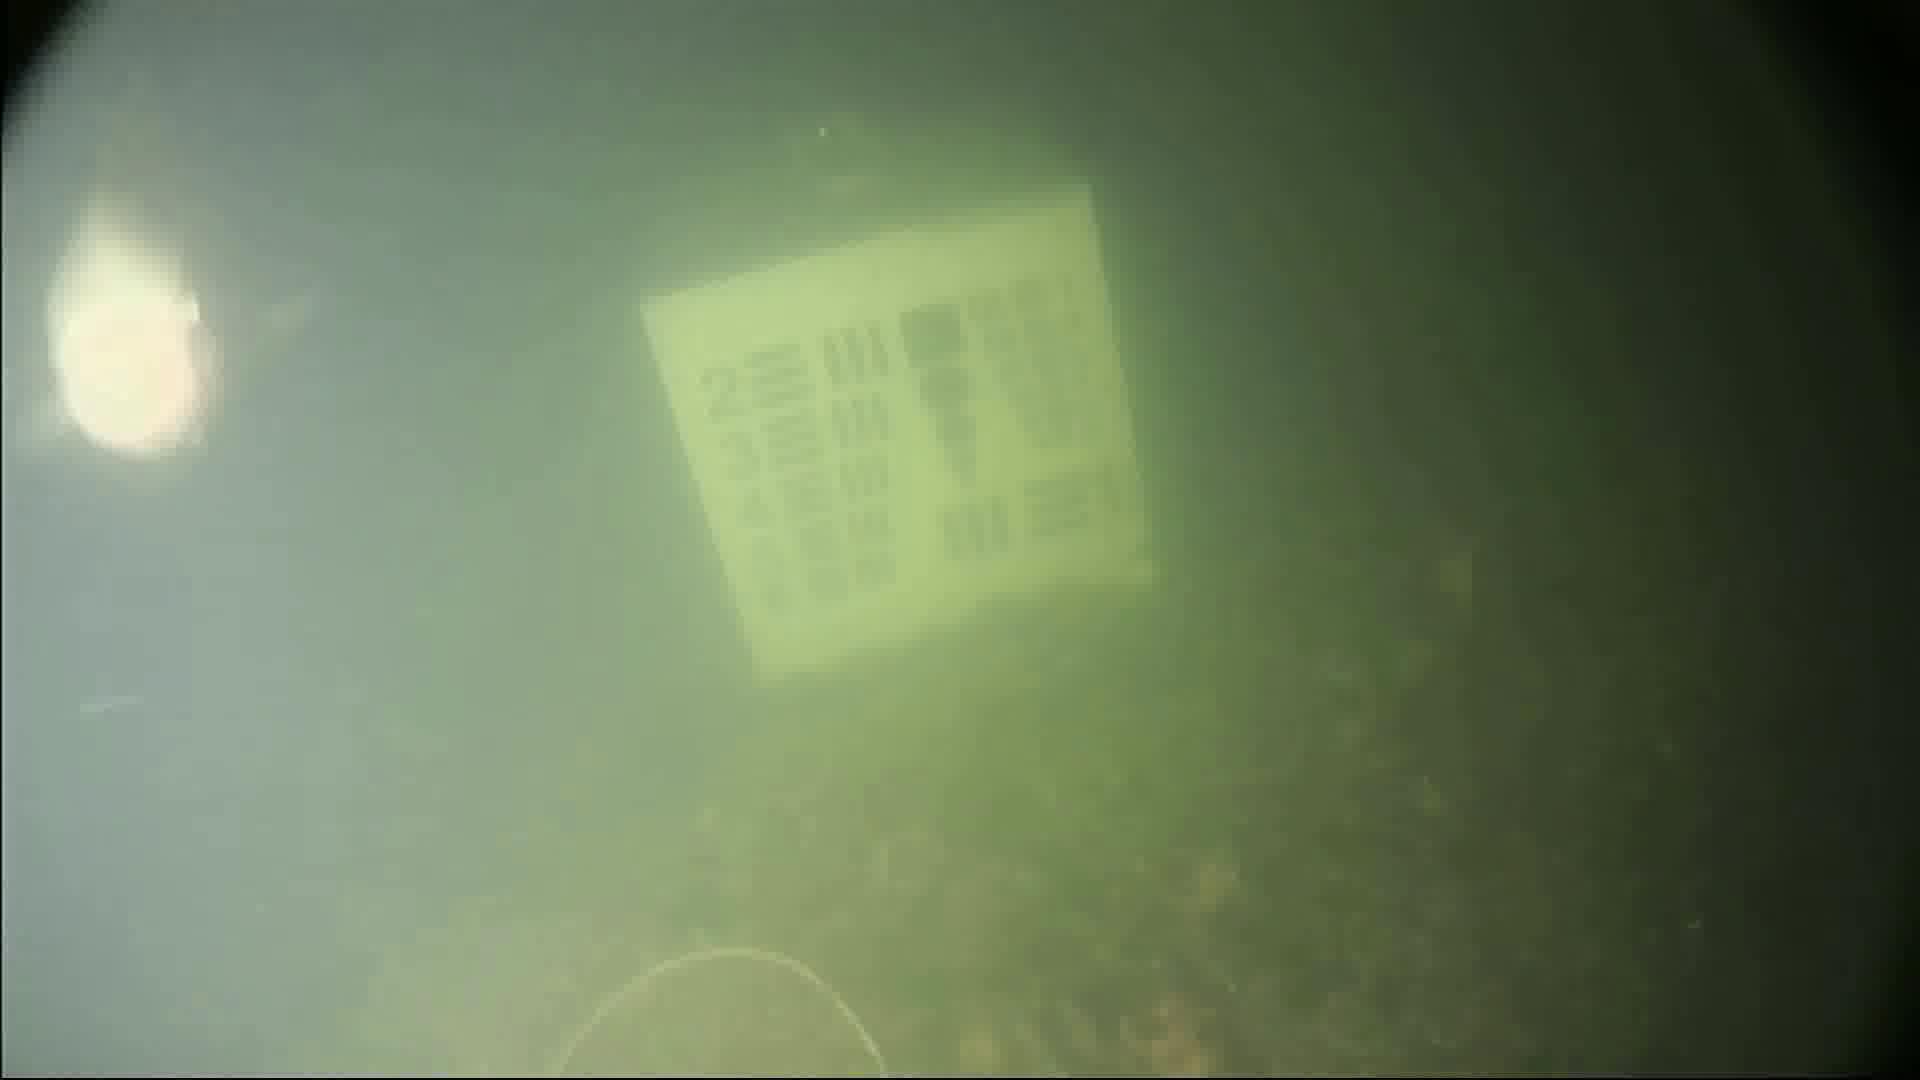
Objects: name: fish